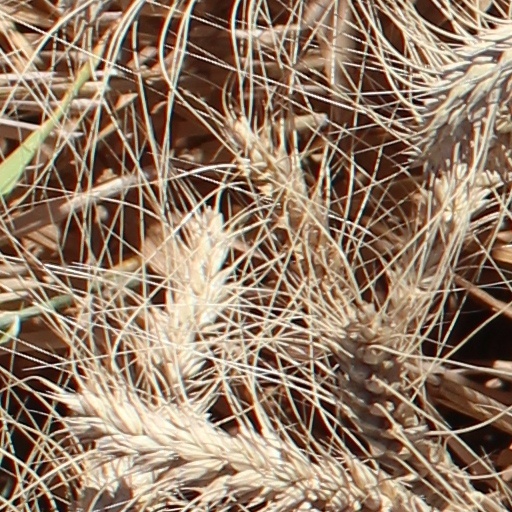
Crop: wheat